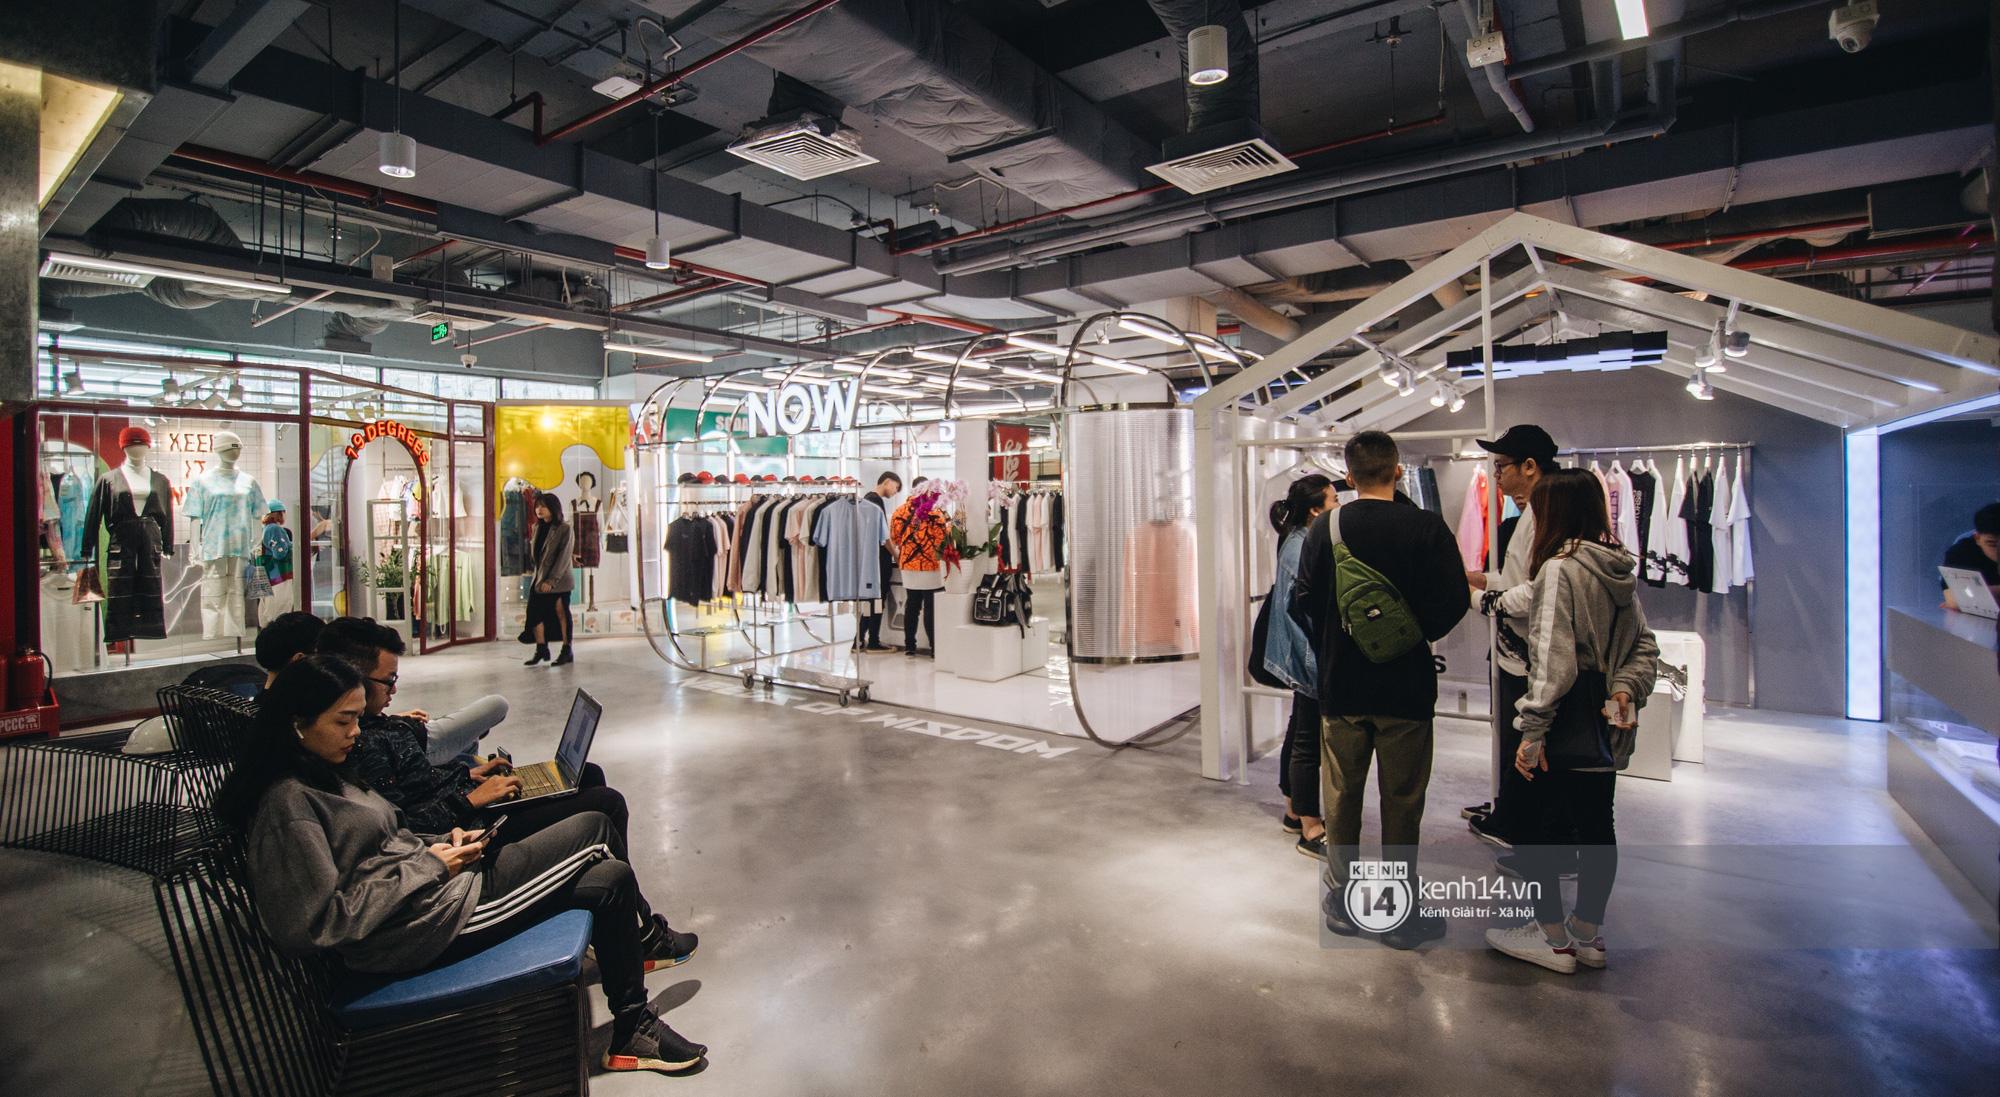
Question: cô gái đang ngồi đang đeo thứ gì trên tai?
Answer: đang đeo một chiếc tai nghe không dây